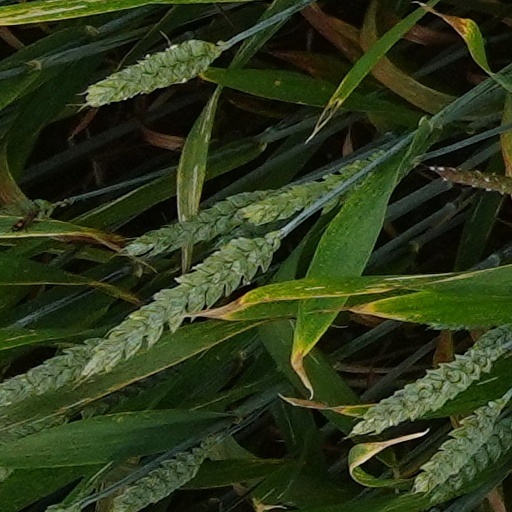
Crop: wheat